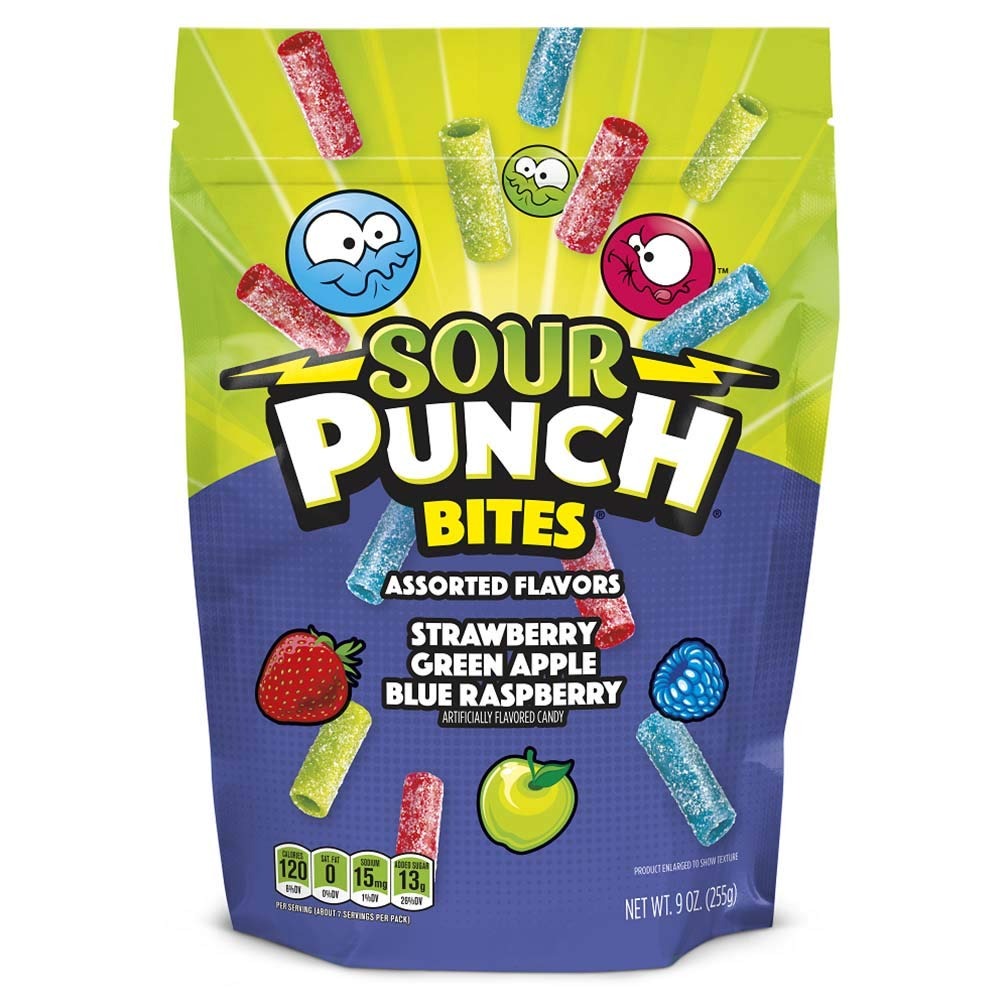
Item Name: Sour Punch Assorted Sour Fruit Chewy Candy Bites Stick Fruit Chew 9 Oz
Bullet Point 1: Assorted Sour Fruit Chewy Candy Bites: Contains sour fruit chews in assorted flavors
Bullet Point 2: 9 Ounce Bag: Provides 9 ounces of sour candy bites for sharing or personal enjoyment
Bullet Point 3: Fruit Chew Candy: Made with real fruit juices and natural flavors
Bullet Point 4: Birthday Party Favors: Perfect for birthday parties, celebrations, and events
Bullet Point 5: Kosher Certified: Meets kosher dietary standards for quality assurance
Value: 9.0
Unit: Ounce

Price: 3.99